Gap, Hautes-Alpes

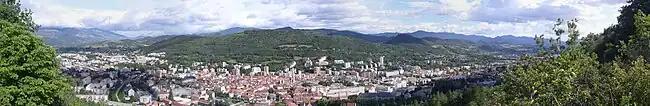
A panoramic view of Gap

An Alpine crossroads at the intersection of D994 and the Route nationale 85, or "Route Napoléon", which crosses the Col Bayard north of the city, Gap is located between the historic Dauphiné and the Provence-Alpes-Côte d'Azur administrative region. With its 40,559 inhabitants (2018), it is the main town of an urban area of 80,555 inhabitants (2018), and the main town of the Southern French Alps. above sea level, at the right bank of the river , close to where it joins the Durance to the north, Gap is in the midst of a rich and preserved natural environment, south-west of the Écrins National Park, south-east of the Dévoluy massif and west of the Lac de Serre-Ponçon. The region around Gap is known as .